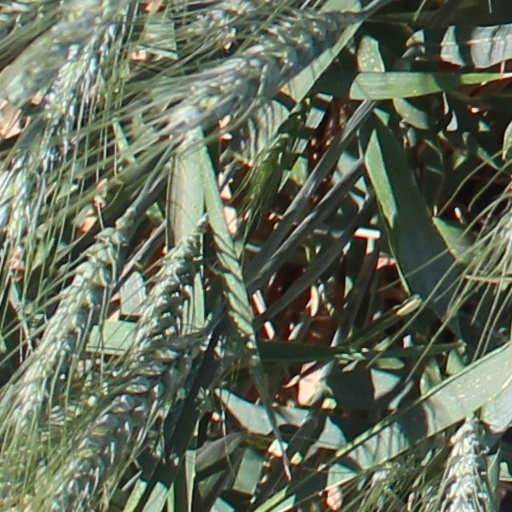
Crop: wheat